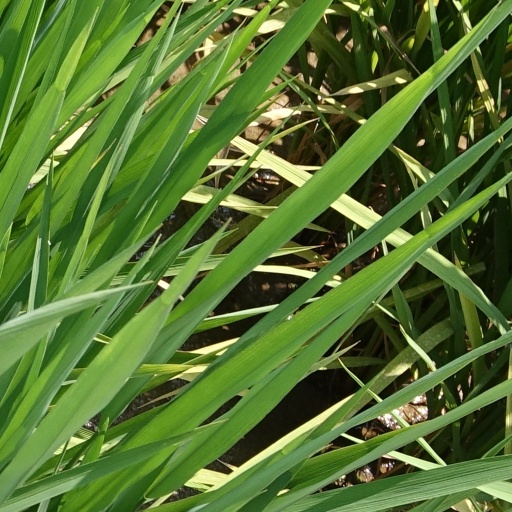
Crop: rice